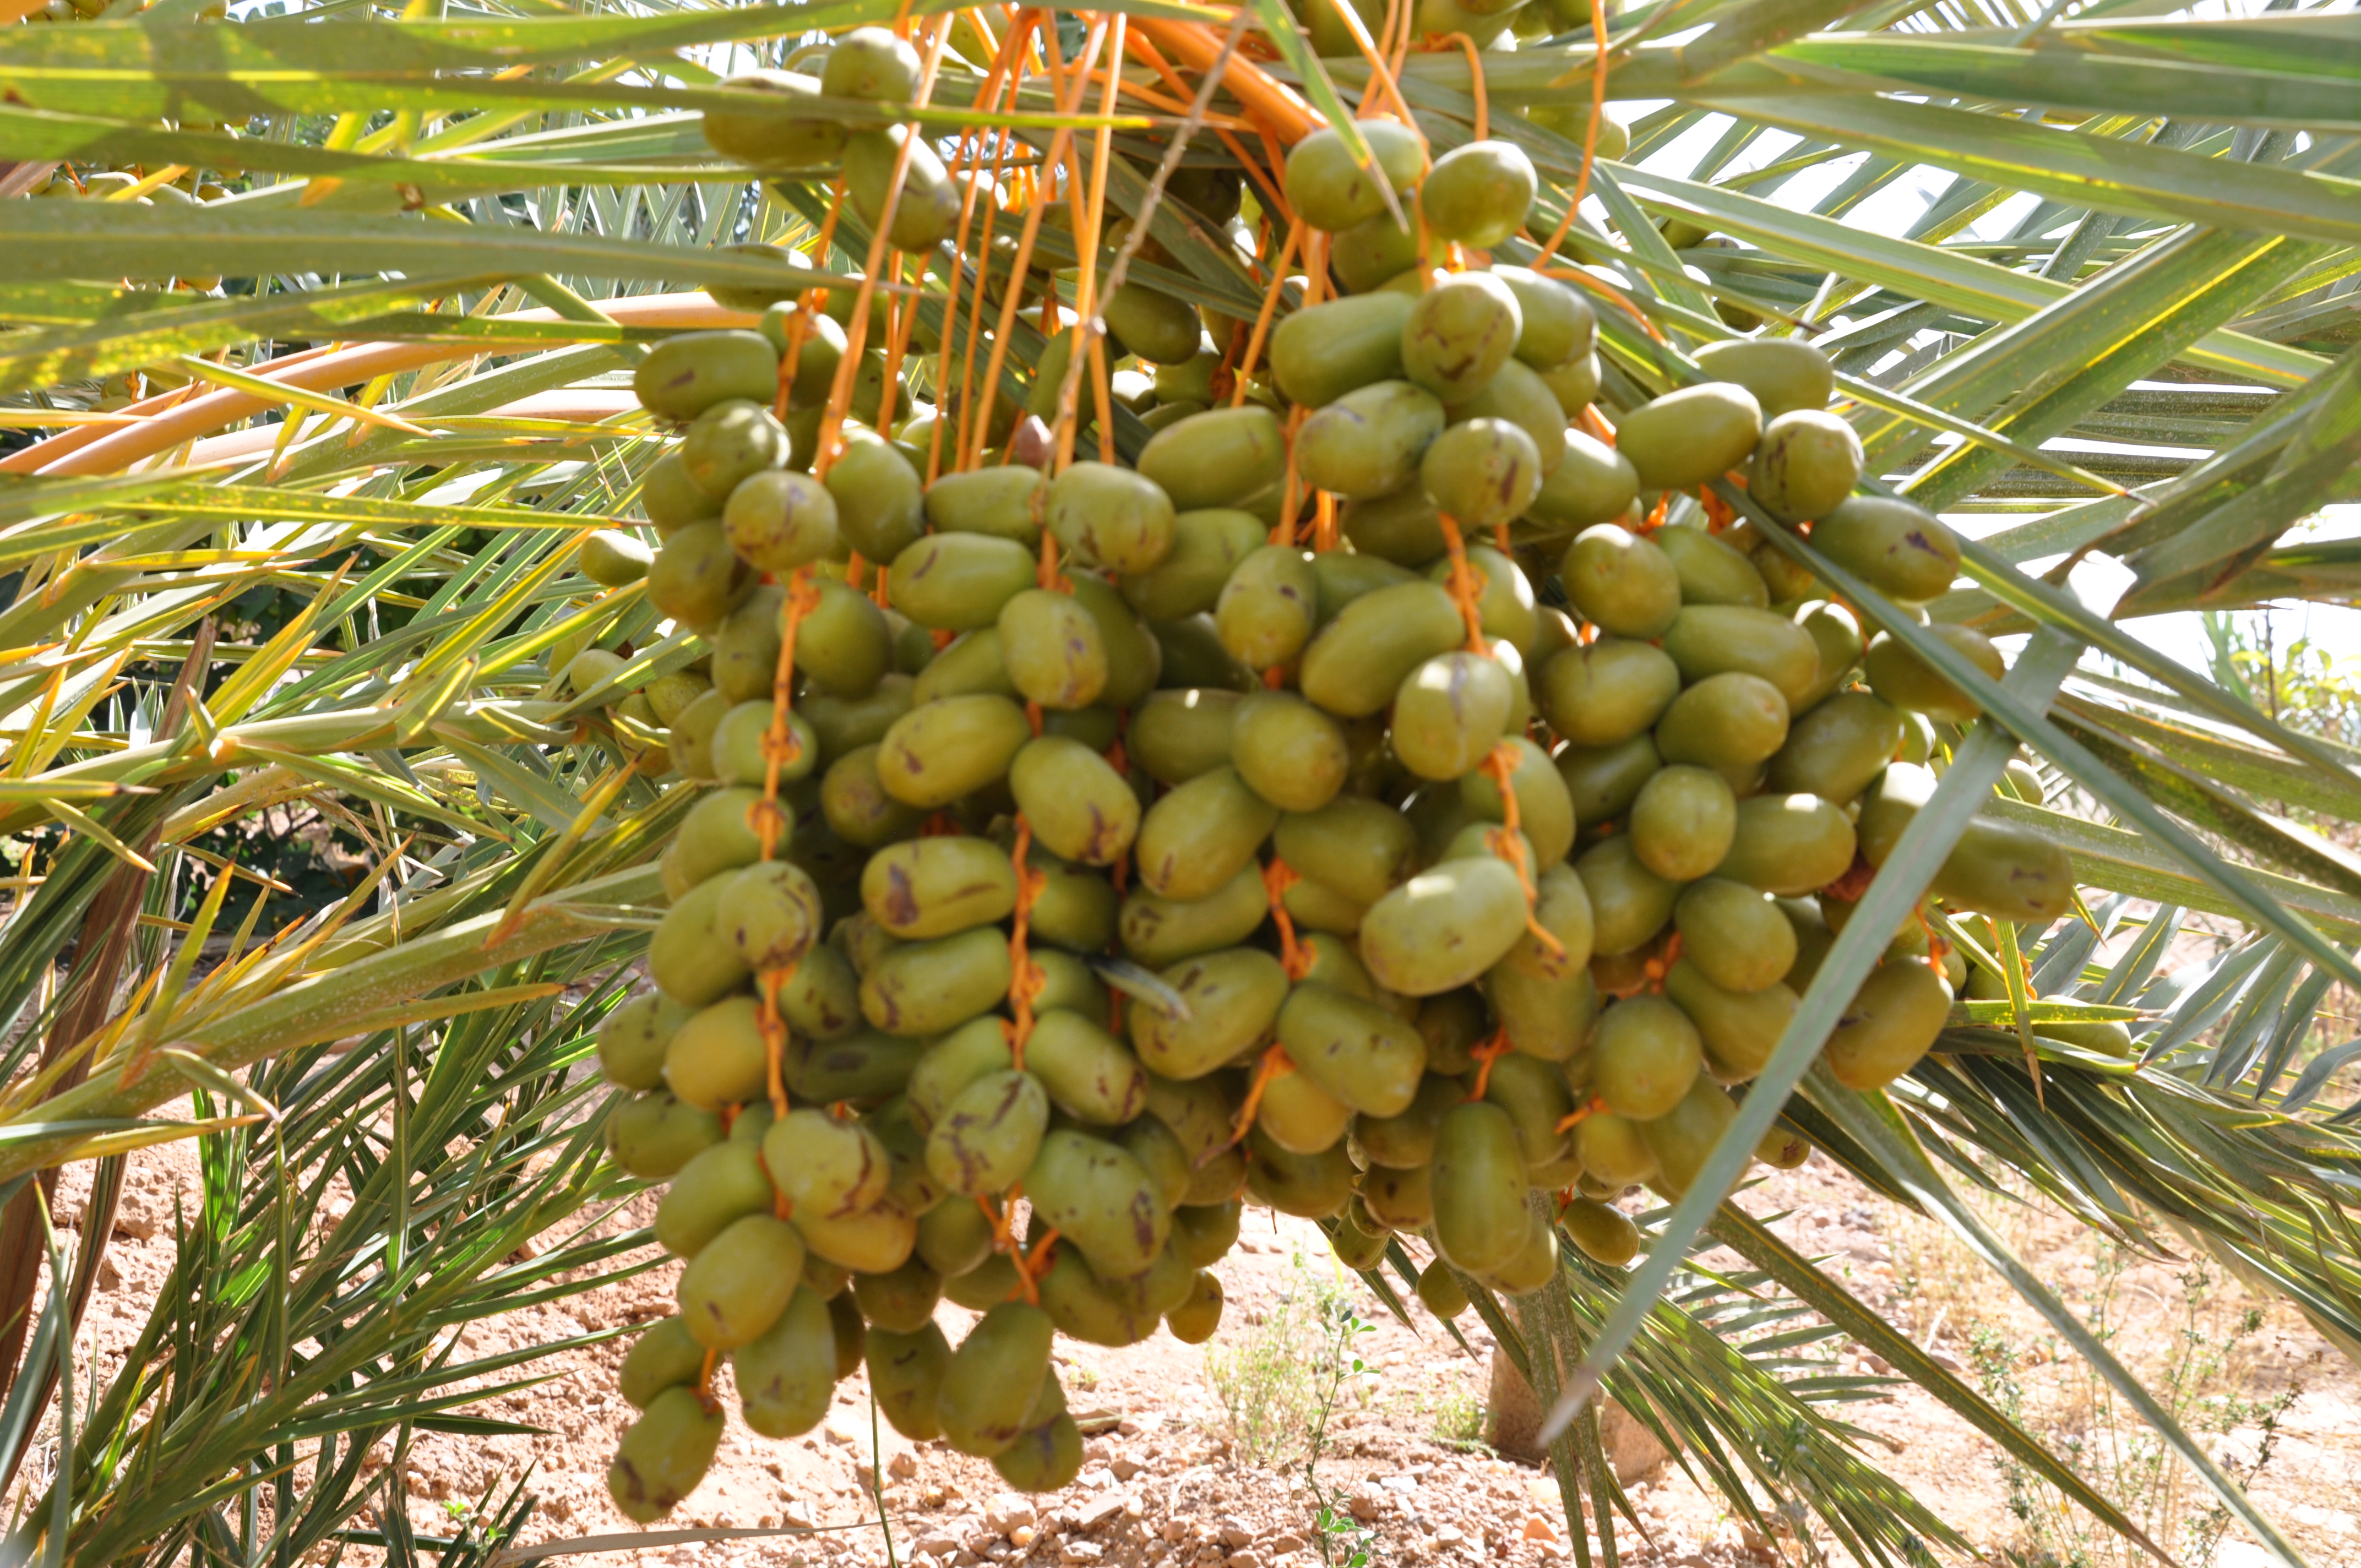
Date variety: Boufagous